Malta

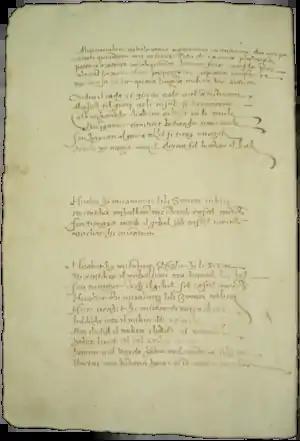
"Il-Kantilena" by Pietru Caxaro, the oldest text in Maltese language, 15th century

According to Eurostat, Malta is composed of two larger urban zones nominally referred to as "Valletta" (the main island of Malta) and "Gozo". The main urban area covers the entire main island, with a population of around 400,000. The core of the urban area, the "greater city" of Valletta, has a population of 205,768. According to the data from 2020 by Eurostat, the Functional Urban Area and metropolitan region covered the whole island and has a population of 480,134. According to the United Nations, about 95 percent of the area of Malta is urban and the number grows every year. According to ESPON and EU Commission studies, "the whole territory of Malta constitutes a single urban region".